Thatcher: The Final Days

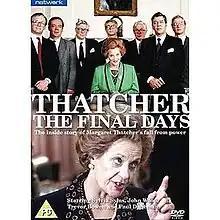
DVD cover

Thatcher: The Final Days is a 1991 British television film about the events surrounding the final few days of Margaret Thatcher's time as Prime Minister. The film was written by Richard Maher, directed by Tim Sullivan and starred Sylvia Syms in the role of Thatcher. The film was produced for ITV by Granada Television and first shown on ITV on Wednesday 11 September 1991 at 9:00pm.